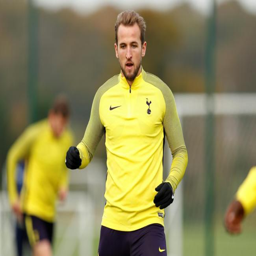
soccer player in training this morning .